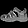
Label: Sandal